Narendran Makan Jayakanthan Vaka

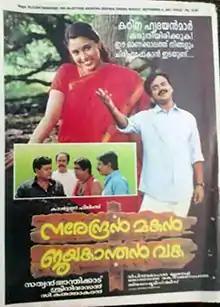
Poster

Narendran Makan Jayakanthan Vaka is a 2001 Indian Malayalam-language satirical film directed by Sathyan Anthikkad and written by Sreenivasan. The film stars Kunchacko Boban, Samyuktha Varma and Asin. The story follows Jayakanthan (Kunchacko Boban), who comes from Kumbakonam, to his late father's village in Paruthippara, Kannur district, to claim his father's property. The film marks the acting debut of Asin, aged fifteen; however this remains her only Malayalam film ever. The film released on 24 August 2001 coinciding with the festival of Onam.